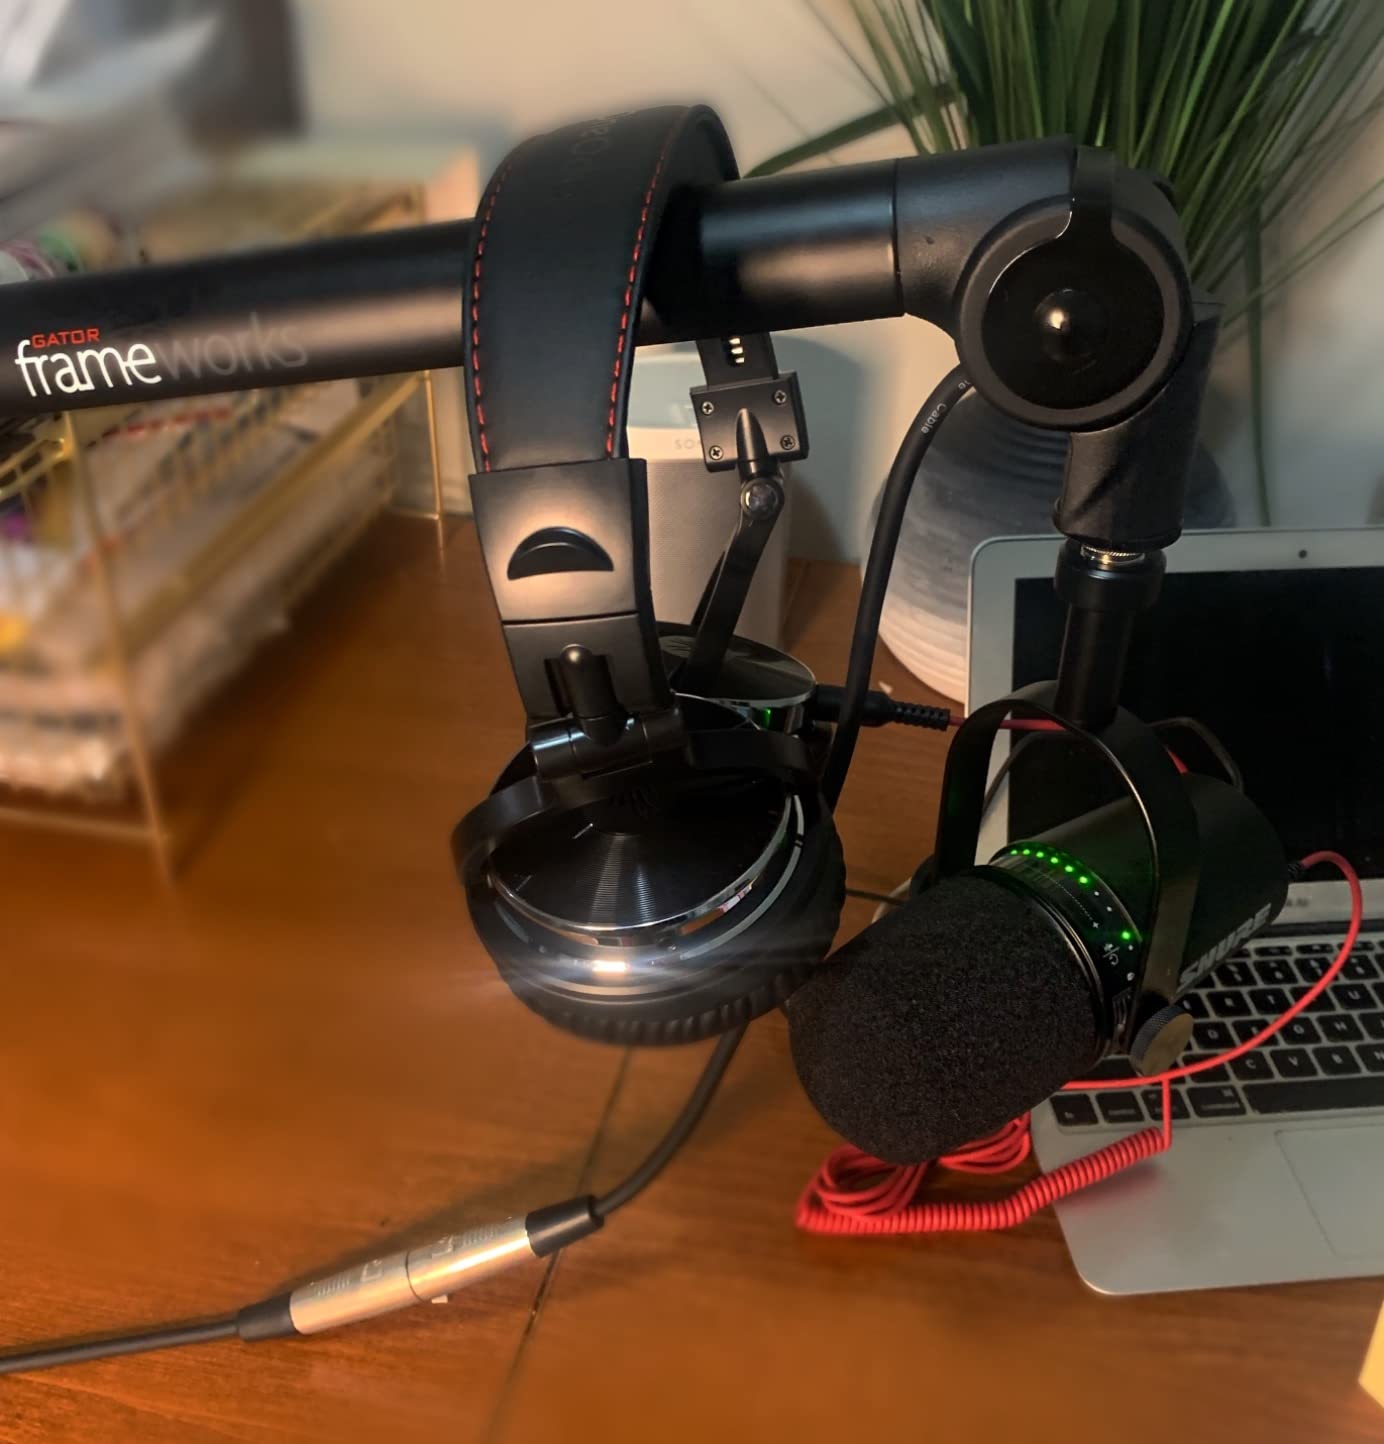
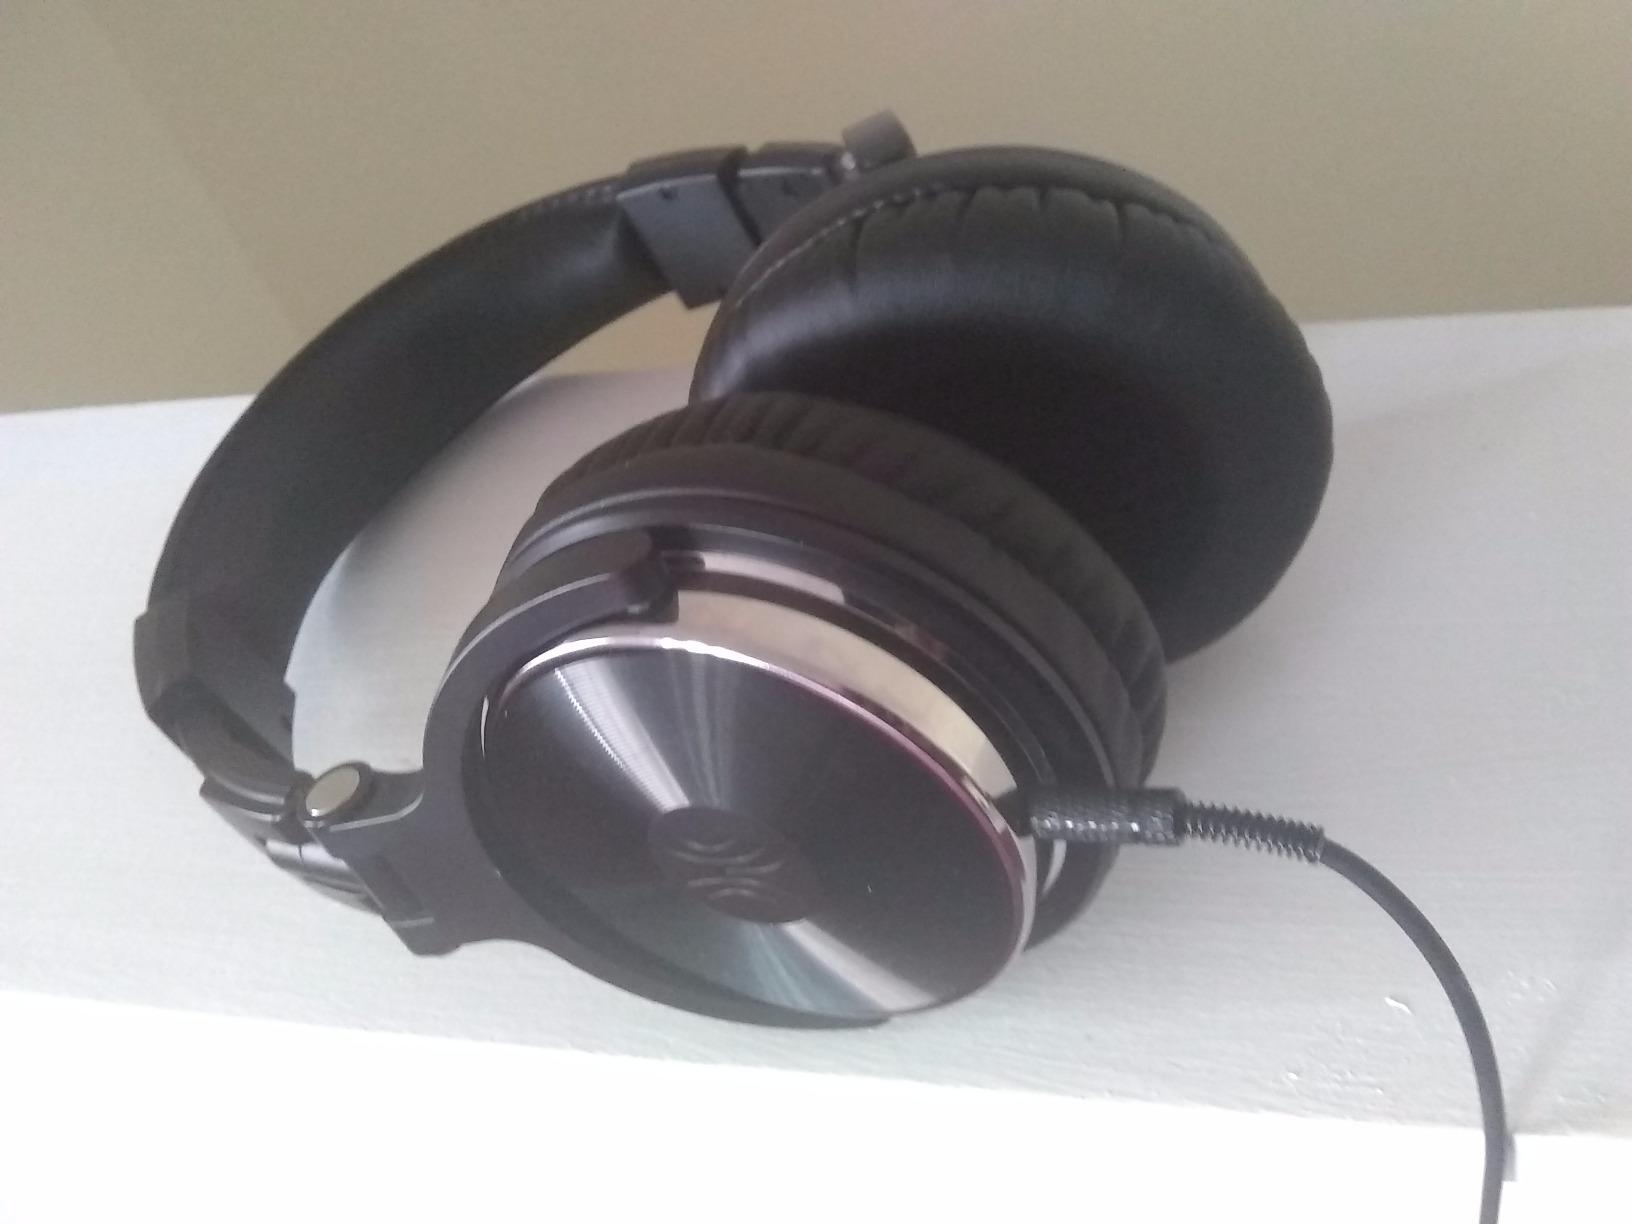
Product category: headphones
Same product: yes